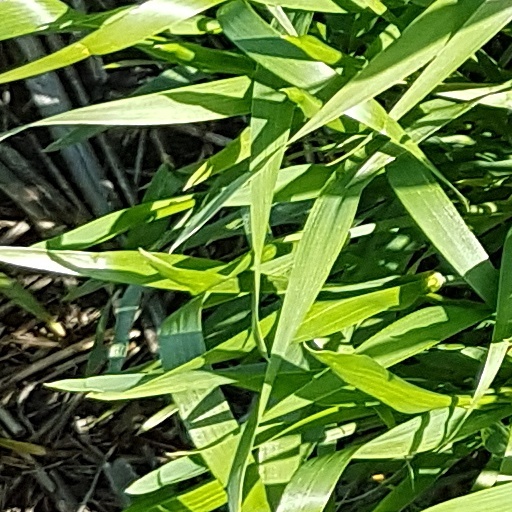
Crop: wheat